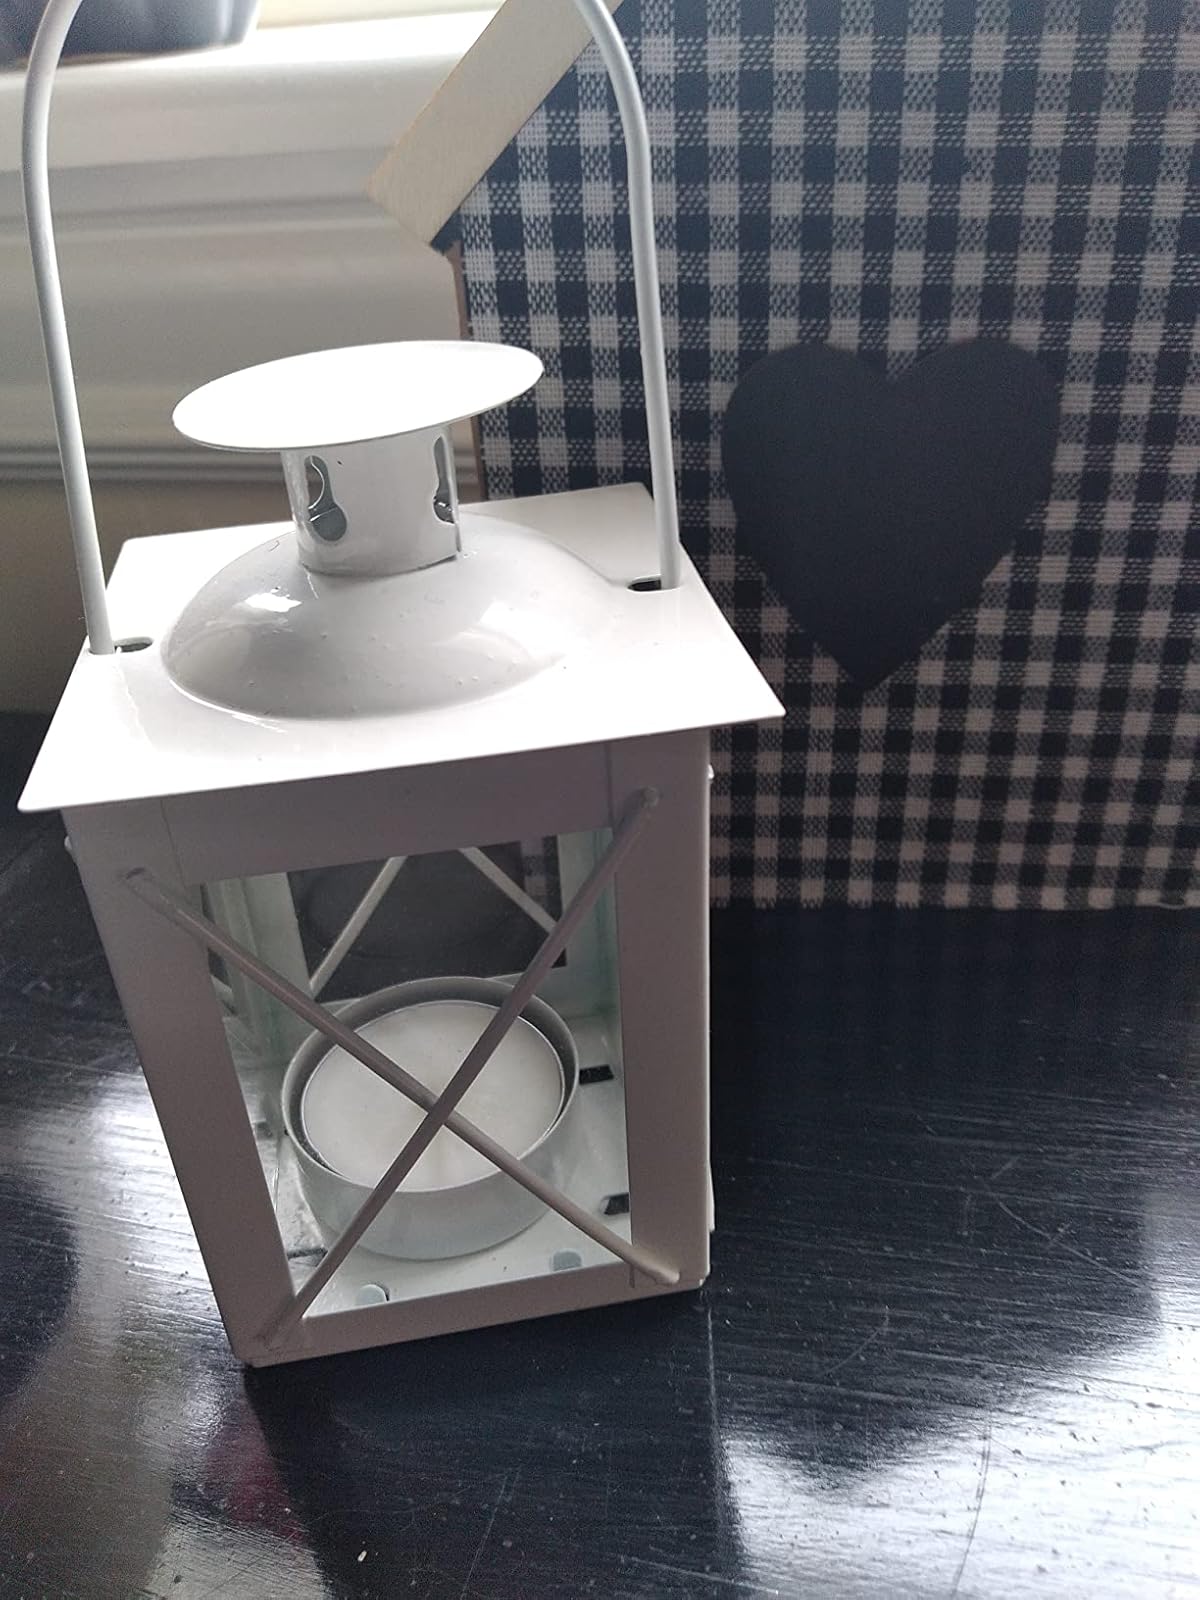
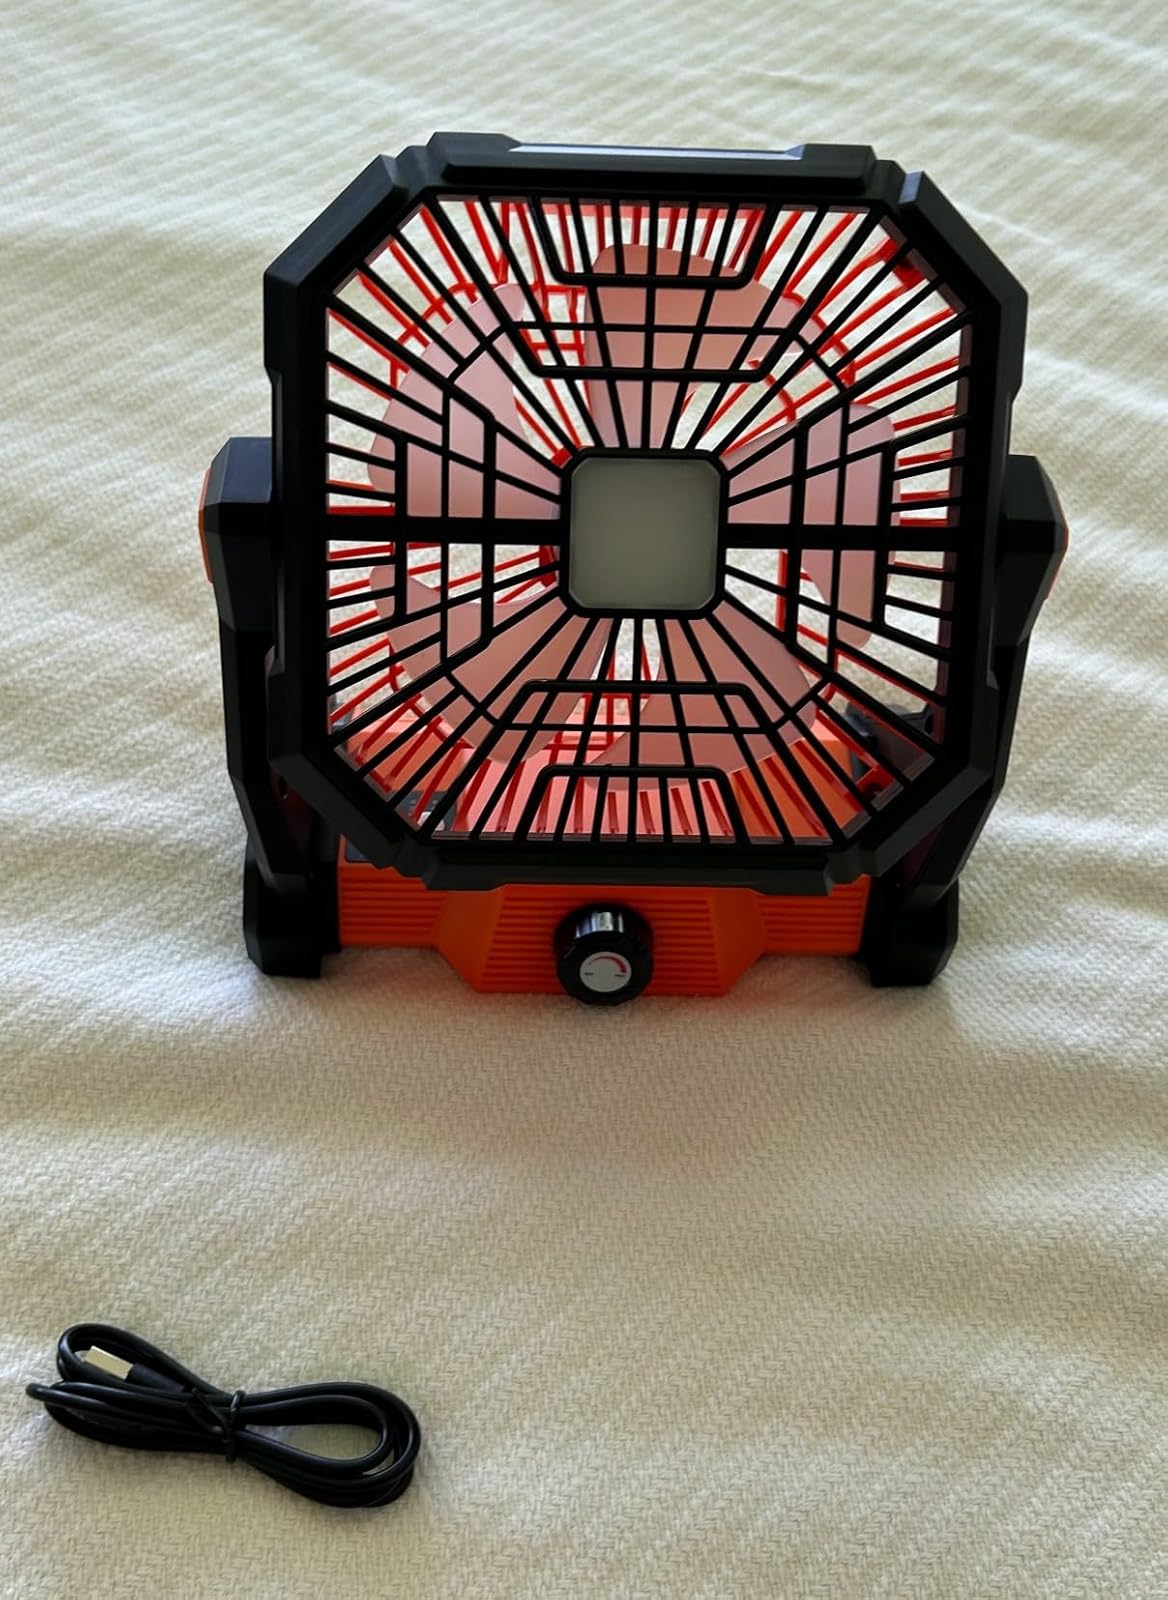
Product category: lantern
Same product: no